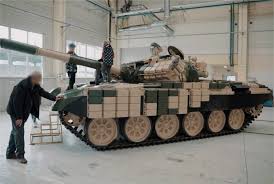
Label: Tank